Greenland halibut

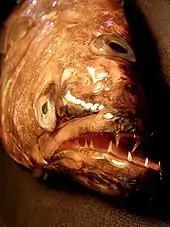
Close-up of the head, showing the strong teeth of this predatory species (upperside of fish on left, underside on right)

As a species of flatfish, it is presumed that this fish would be primarily associated with the seabed, however, tagging information shows that they spend time both close to the seabed and with frequent excursions into the water column, presumably for feeding. These movements up into the water column explain why it is often caught pelagically. It has been speculated that when in the water column they will swim in a vertical position, but data from data storage tags do not support this hypothesis.